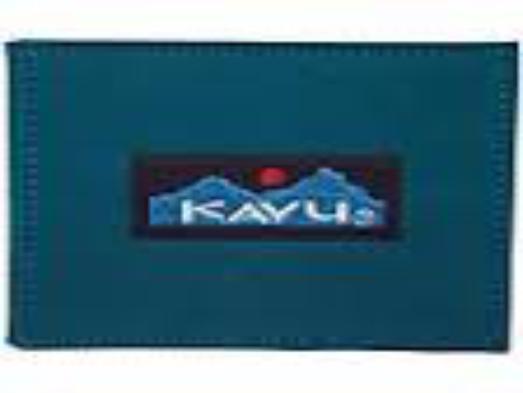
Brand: Kavu
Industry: Clothes